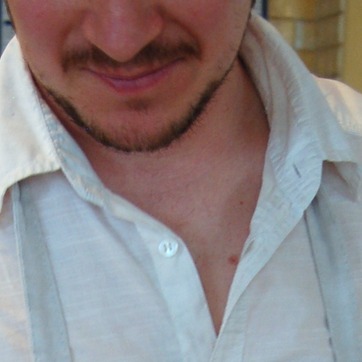
Material: skin